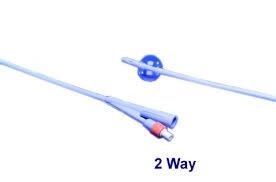
Amsure Silicone Coated 2-Way Foley Catheter, 2fr 3cc - Box Of 10
Brand: Stock
Category: Business & Industrial > Medical > Medical Equipment > Patient Lifts > Bath Lifts